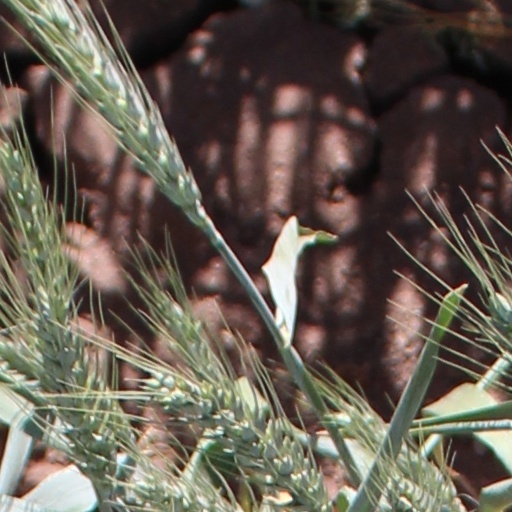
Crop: wheat